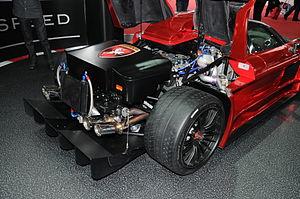
Salon international de l'automobile de Genève 2014